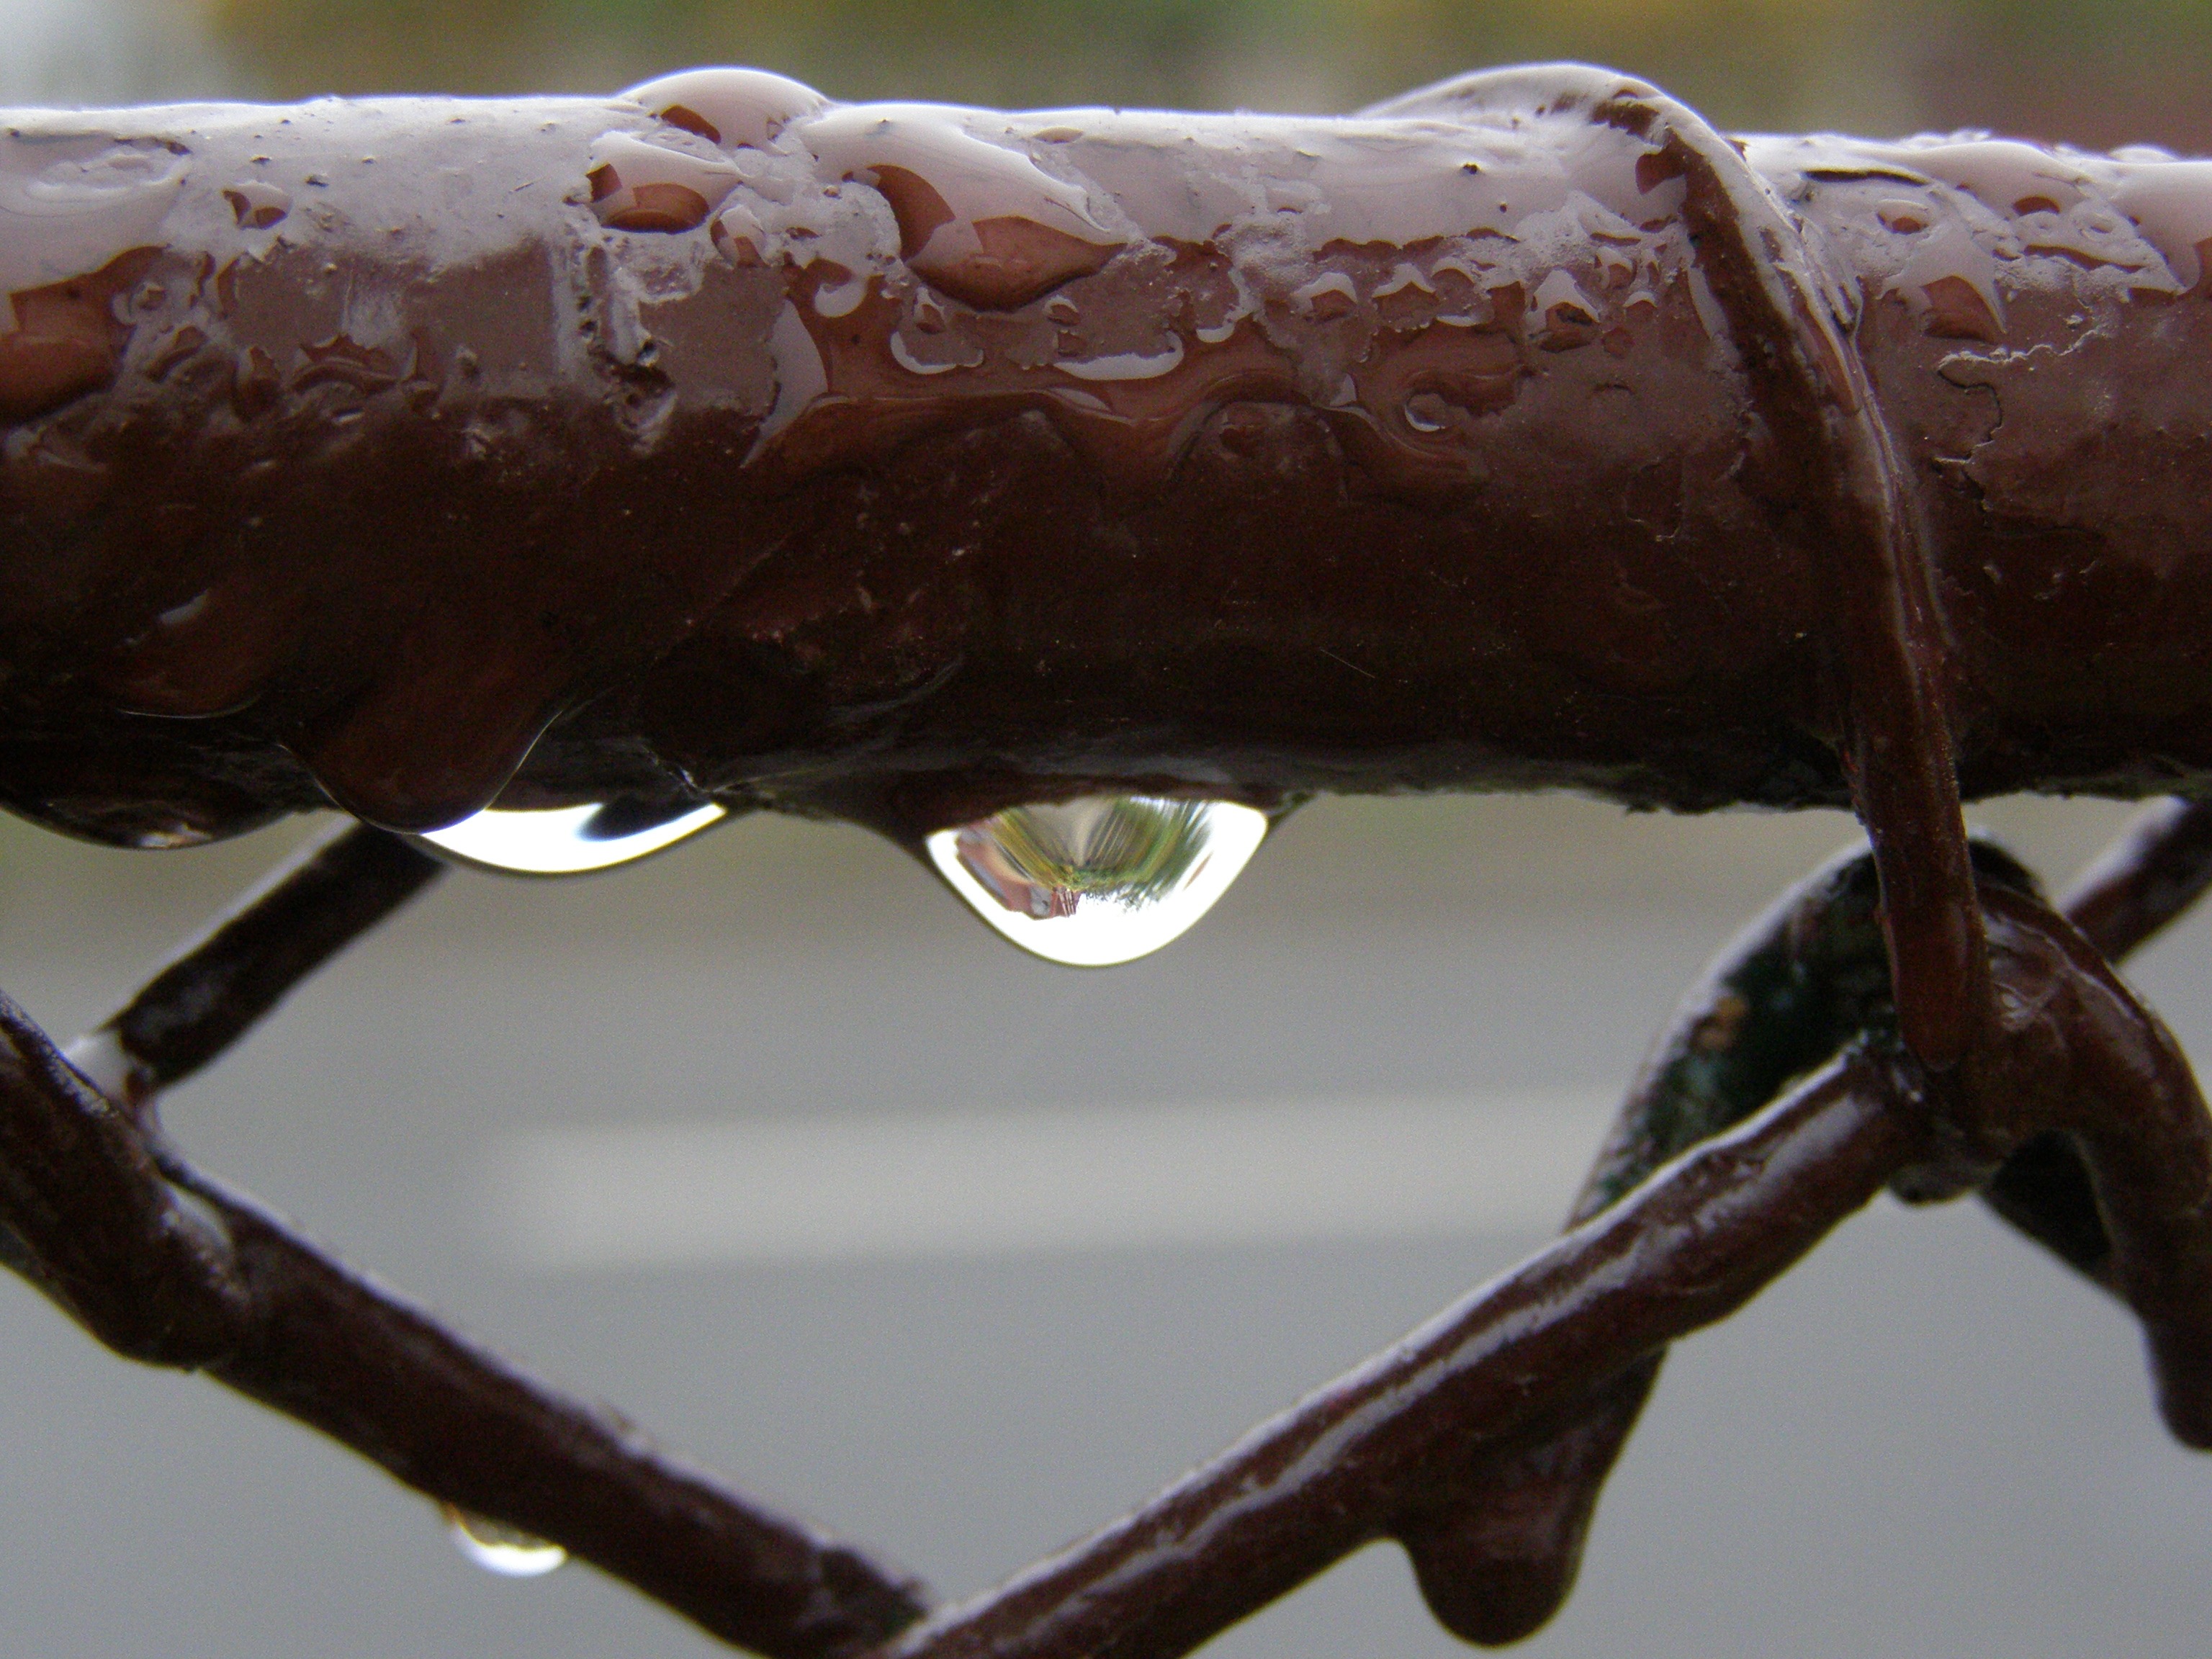
droplet, liquid, rain, leaf, flower, food, produce, macro, clean, chocolate, dessert, close up, transparent, raindrops, drops, purity, macro photography